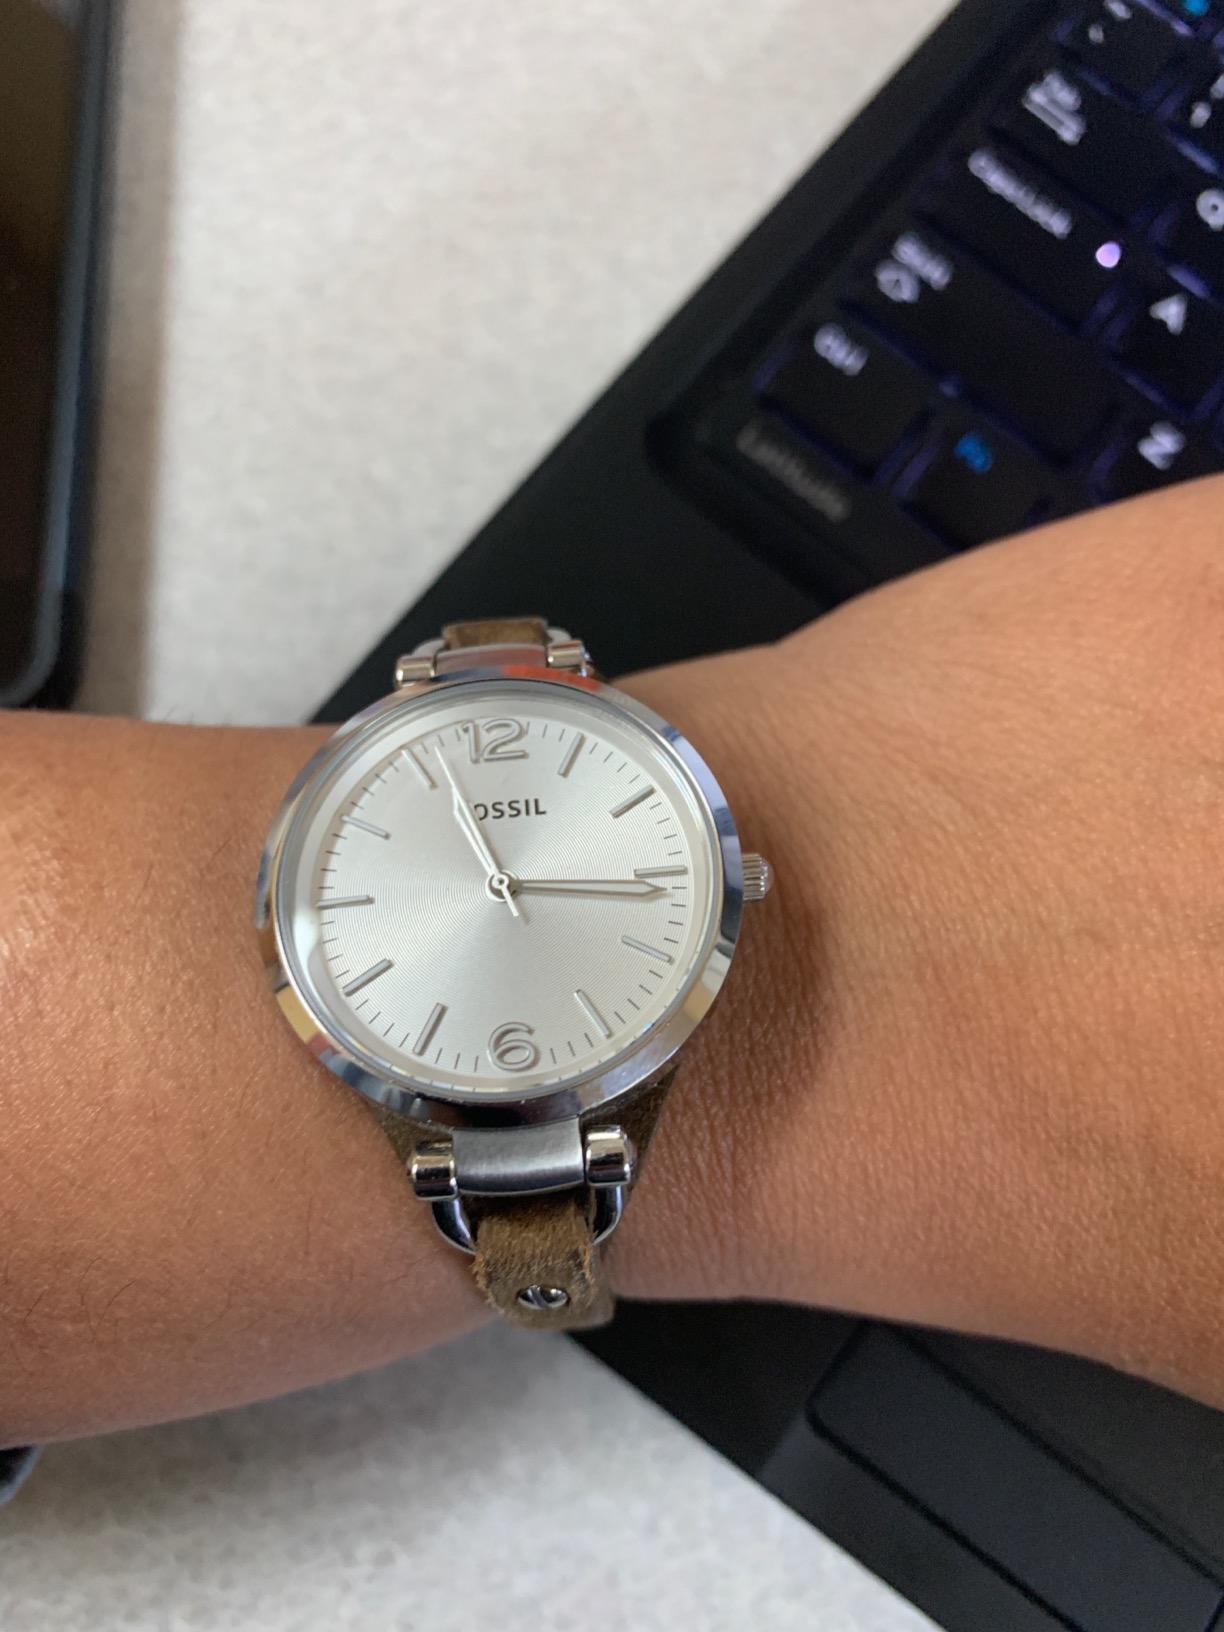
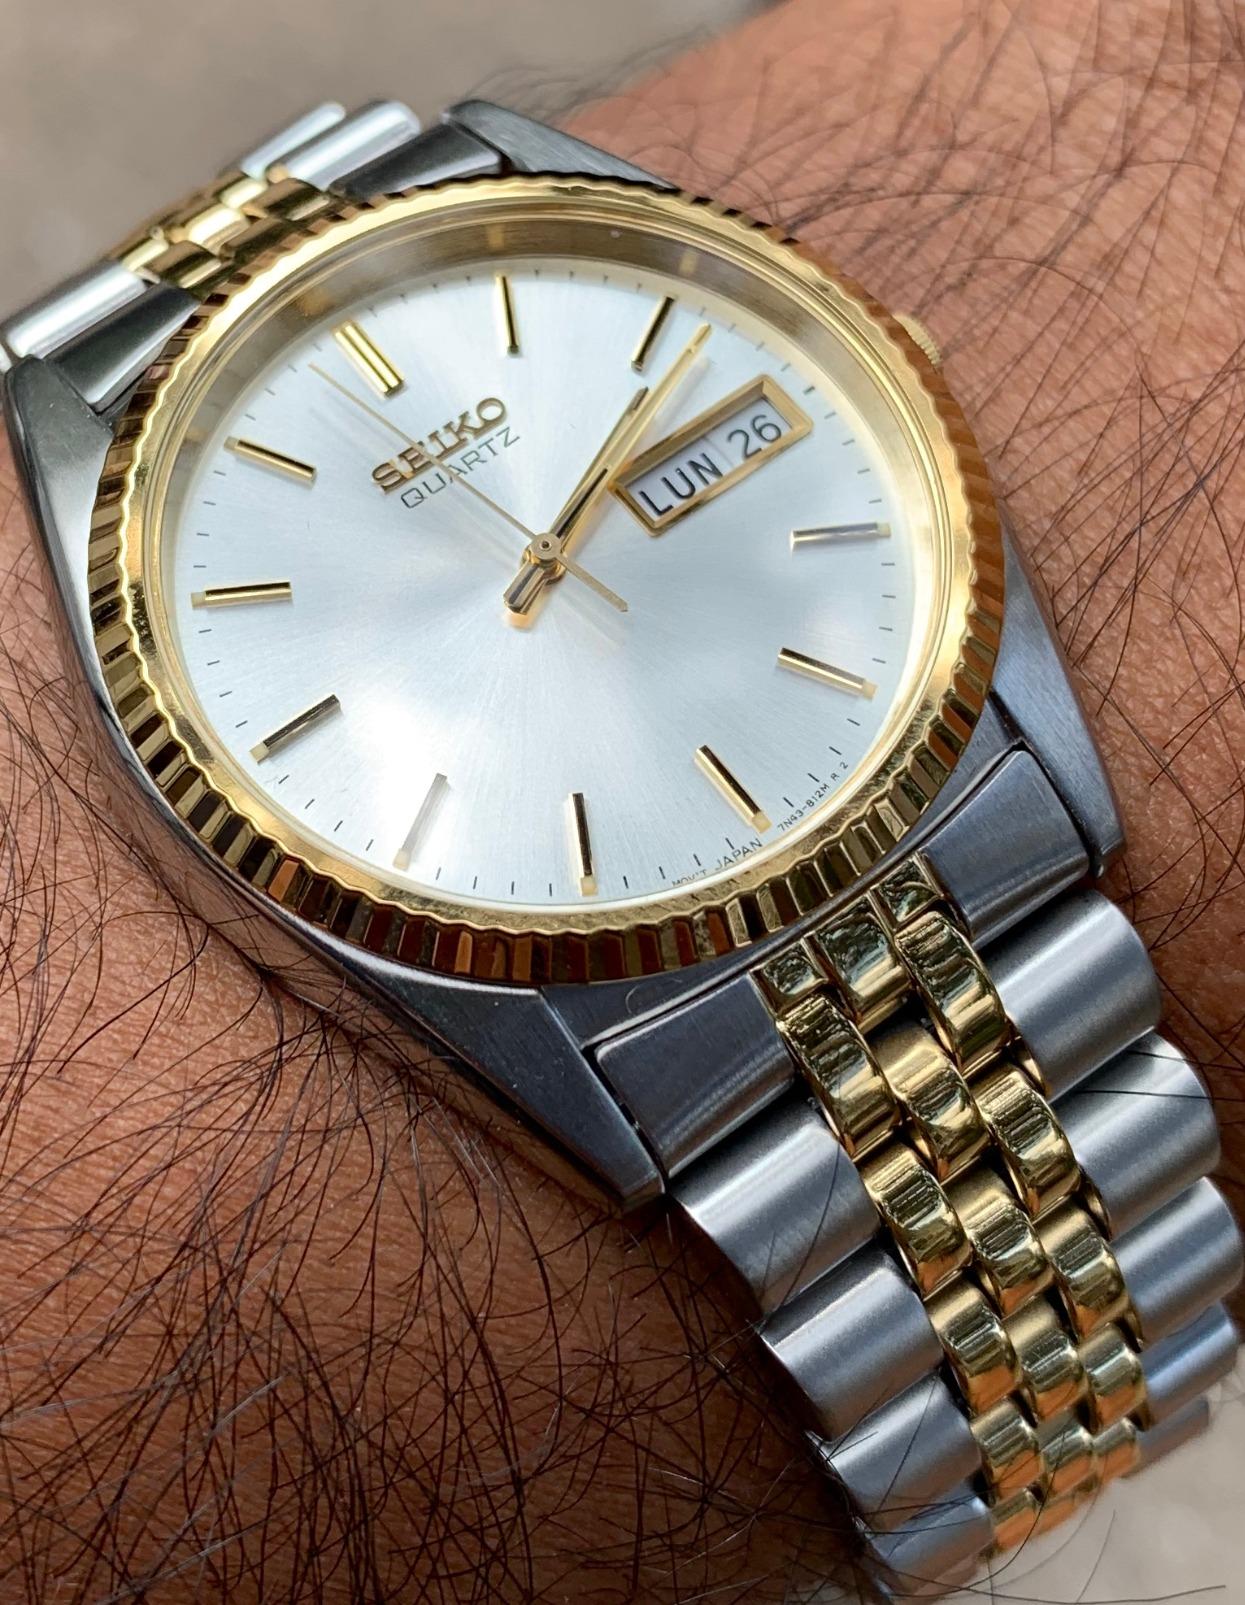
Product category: accessories_watch
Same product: no